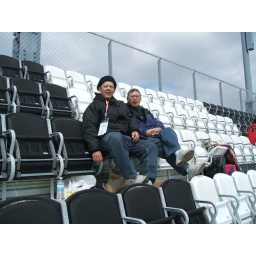
sitting in nextel tower